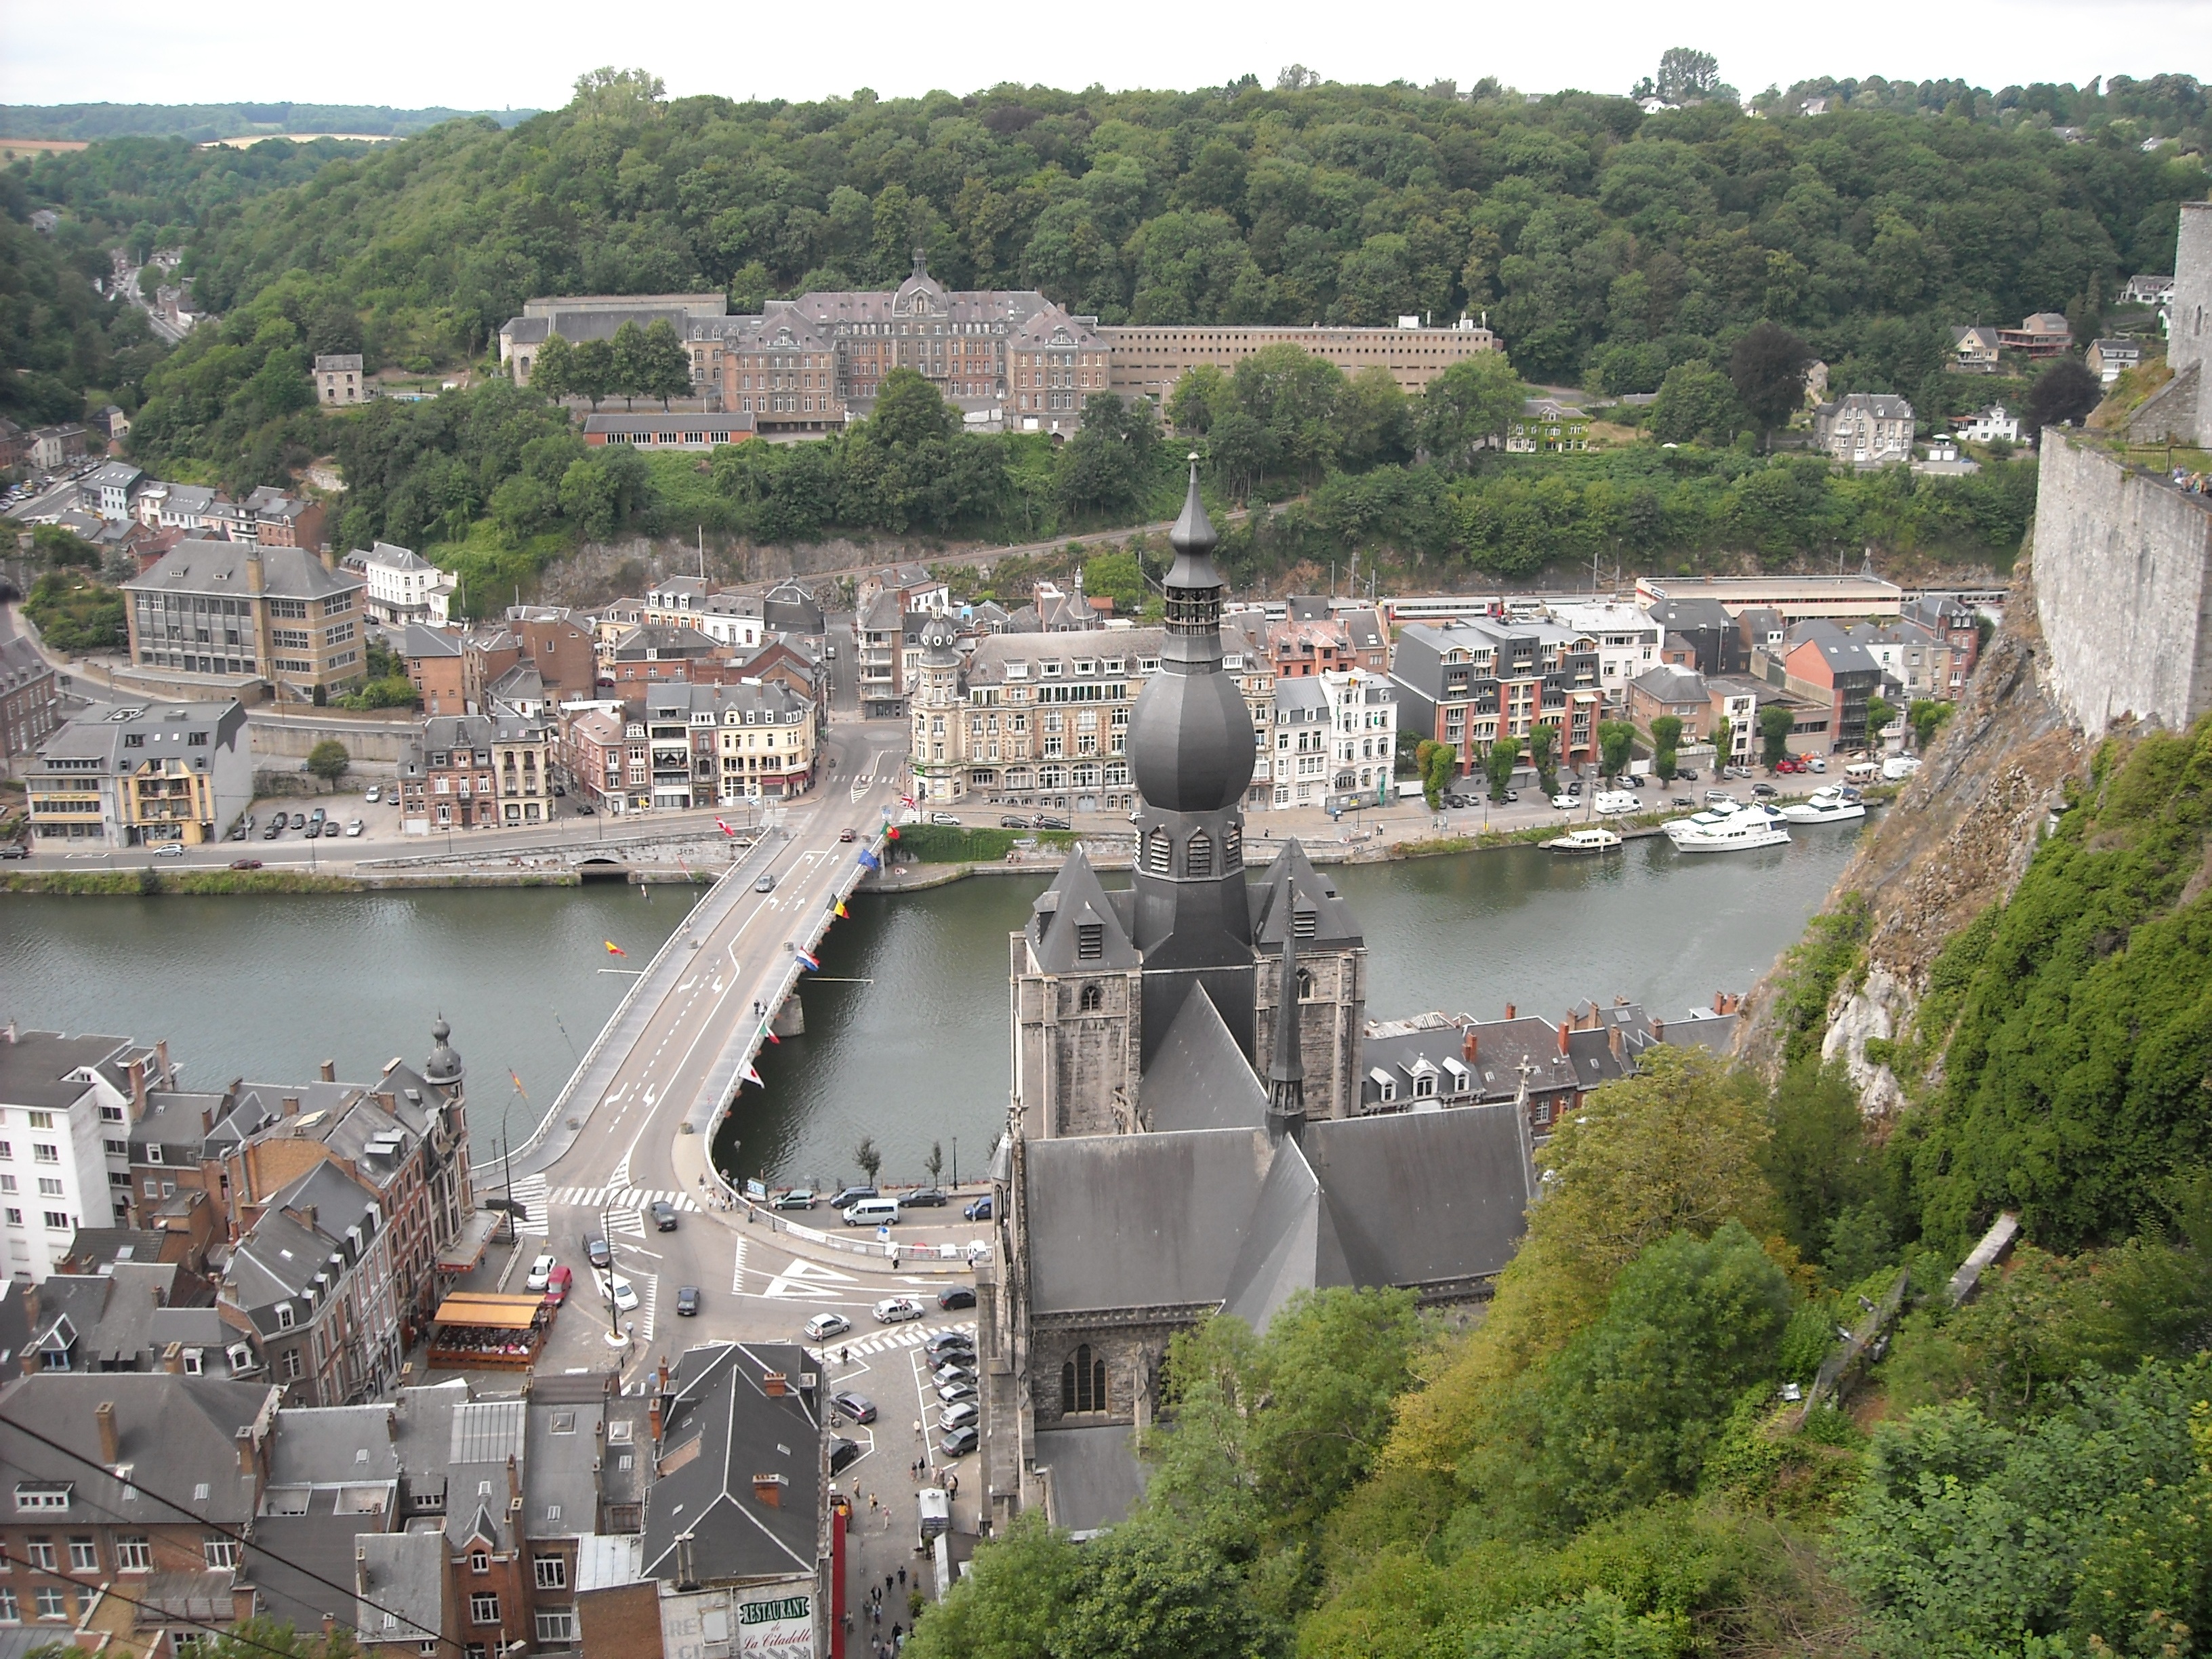
bridge, town, river, cityscape, panorama, flow, landmark, church, tourism, waterway, belgium, vista, bird's eye view, aerial photography, airphoto, historic site, ancient history, dinant, human settlement